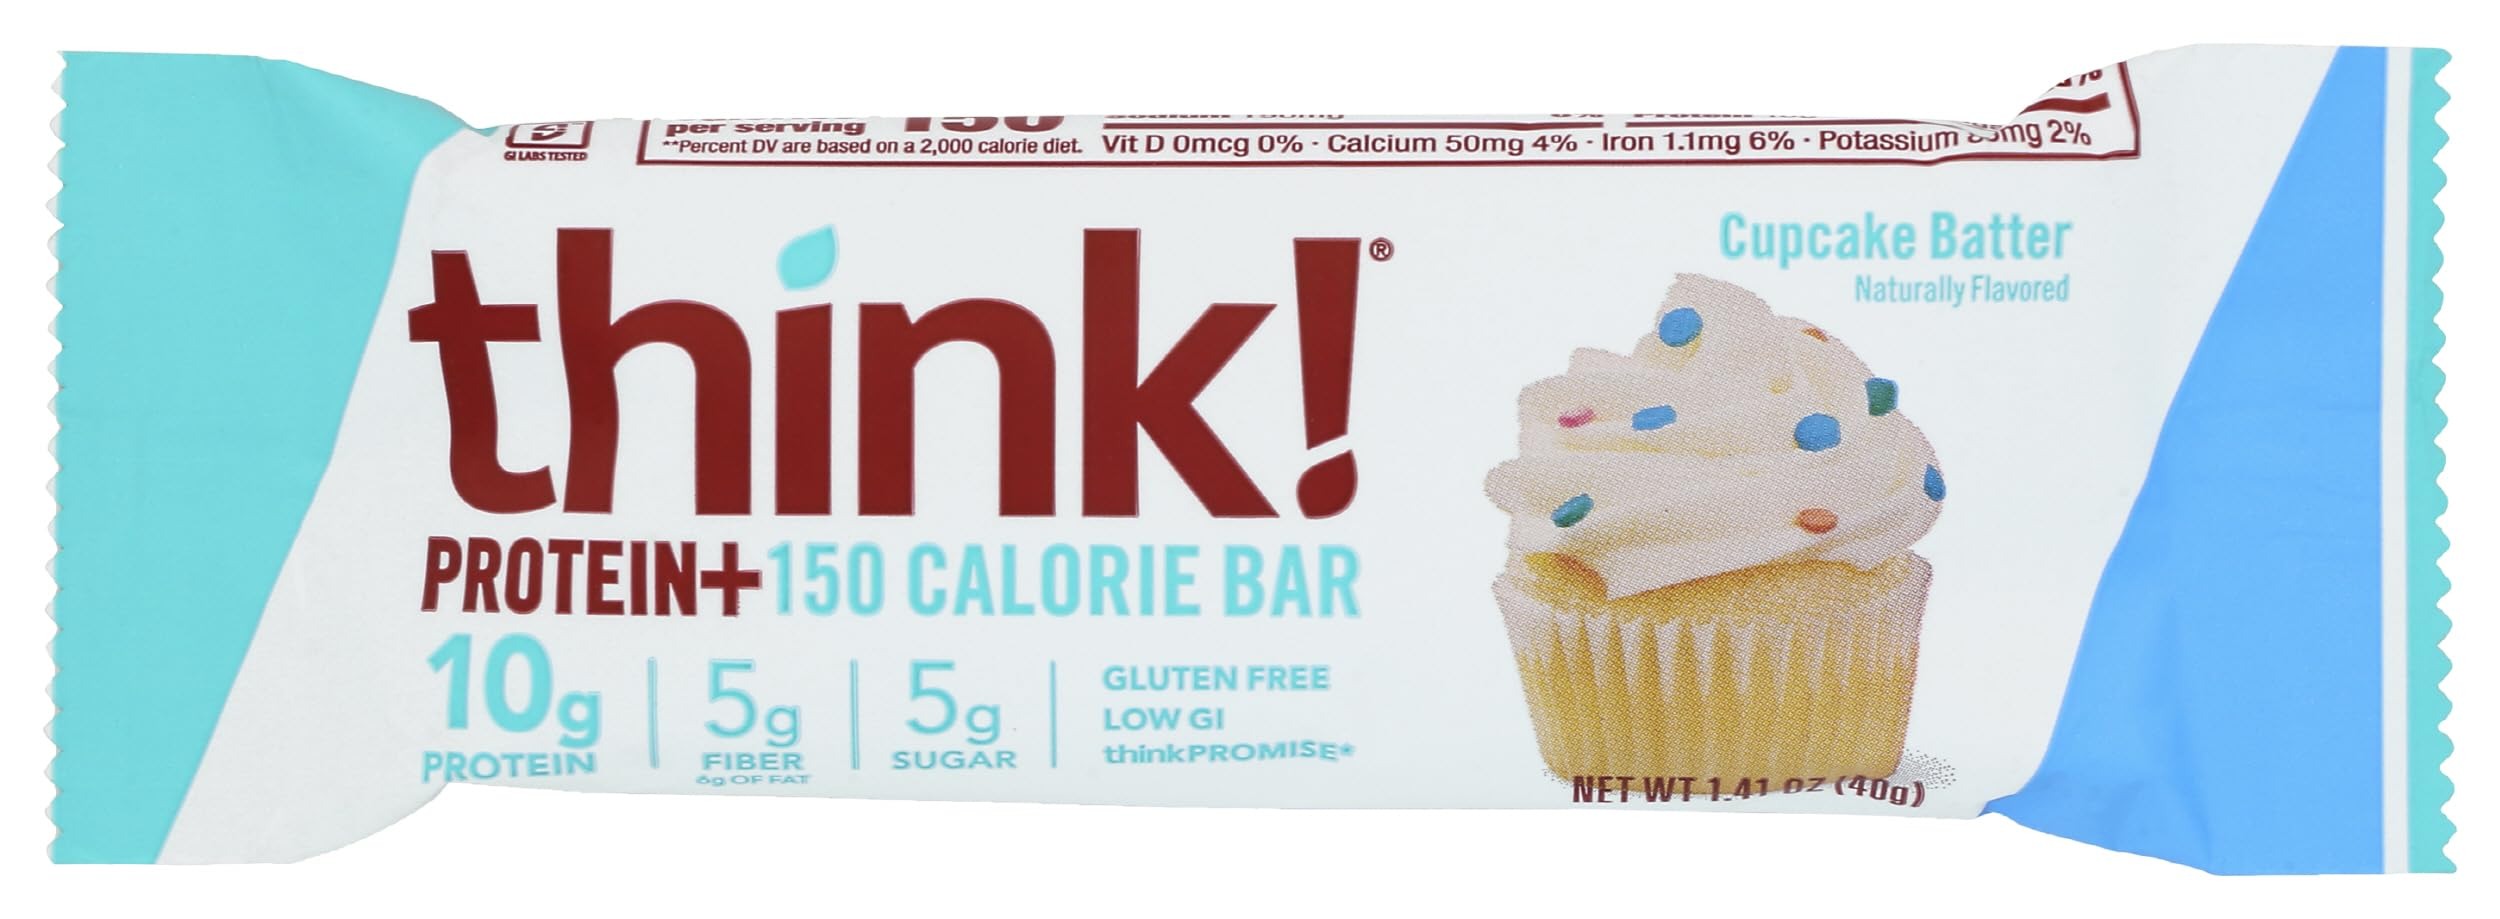
Item Name: think!, Protein+ 150 Calorie Bars - Cupcake Batter, 10g Protein, 5g Sugar, No Artificial Sweeteners, Gluten Free, GMO Free, 1.4 Ounce bar
Bullet Point 1: Every bite of our Cupcake Batter bar is filled with smooth vanilla cupcake flavor covered in creamy frosting, this bar is a delicious way to keep you going through your day at only 150 calories.
Bullet Point 2: 10 grams PROTEIN: A convenient and delicious snack when you need a little fuel to help fight hunger between meals and satisfy snack cravings. Helps support satiety.
Bullet Point 3: 5 grams SUGAR: No artificial sweeteners*. Great for those watching their sugar intake (Low GI). 5 grams FIBER: Good source of fiber, which helps support digestion.
Bullet Point 4: We take pride in selecting ingredients that are GLUTEN FREE, GMO FREE* and KOSHER with no artificial colors or flavors.
Bullet Point 5: Allergen Warning: Contains : SOY, MILK, TREE NUTS (ALMOND). MADE IN A FACILITY THAT PROCESSES PEANUT, OTHER TREE NUTS, AND EGG.
Value: 1.41
Unit: oz

Price: 11.15